Silk (2006 film)

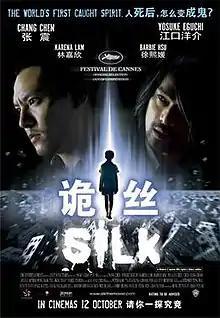

Silk (詭絲) is a 2006 Taiwanese horror film directed by Su Chao-Bin. It was screened out of competition at the 2006 Cannes Film Festival.